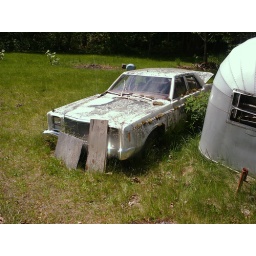
Remains of Car 5, an ex-KOMO TV car near Mt. St. Helens, photographed on May 18, 2009